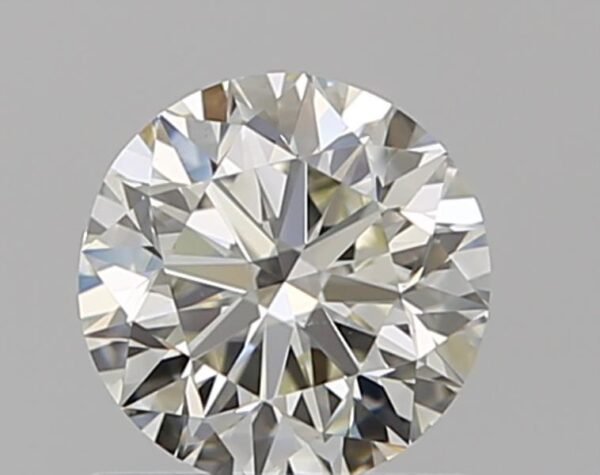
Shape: round
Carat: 0.7
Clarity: VS1
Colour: K
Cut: VG
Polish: EX
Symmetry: VG
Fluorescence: N
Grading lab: GIA
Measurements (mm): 5.51 x 5.56 x 3.55